General Staff of the Israel Defense Forces

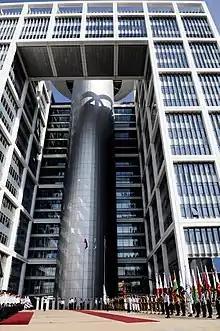
Honor guard at IDF headquarters for outgoing chief of staff Gabi Ashkenazi

The majority of members in the General Staff Forum are officers ranked as Aluf and heads of the following military and civilian bodies: